11th (Service) Battalion, Suffolk Regiment (Cambridgeshire)

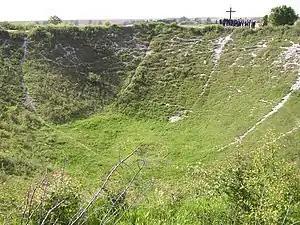
Lochnagar Crater, present day.

On 6 August 1914, less than 48 hours after Britain's declaration of war, Parliament sanctioned an increase of 500,000 men for the Regular British Army. The newly appointed Secretary of State for War, Earl Kitchener of Khartoum, issued his famous call to arms: 'Your King and Country Need You', urging the first 100,000 volunteers to come forward. This group of six divisions with supporting arms became known as Kitchener's First New Army, or 'K1'. The K2, K3 and K4 battalions, brigades and divisions followed soon afterwards. But the flood of volunteers overwhelmed the ability of the Army to absorb them. When the Fifth New Army (K5) was authorised on 10 December 1914 many of its units had already been raised by local initiative rather than at regimental depots, often from men from particular localities or backgrounds who wished to serve together: these were known as 'Pals battalions'. In parallel, the county Territorial Associations, which administered the prewar voluntary Territorial Force (TF), had also been dealing with a surge in recruitment. Unusually, the Cambridgeshire and Isle of Ely TF Association was asked by the War Office (WO) to deal with the excess 'K' recruits from their county, who could not be handled by the nearest Regular regimental deport (the Suffolk Regiment at Bury St Edmunds). This was in addition to recruiting and equipping an extra battalion of the county's TF regiment (the Cambridgeshire Regiment). Under the leadership of Charles Adeane, the TF Association took on the additional burden. From 5 September, 'K' recruits from the county were retained at Cambridge instead of being sent to Bury; they were billeted at the Corn Exchange and fed under local arrangements. Within days the numbers had swelled to over 300 and the men were moved to the boys' county school. They were temporarily commanded by Colonel C.T. Heycock of the Cambridgeshire Regiment, assisted by cadets from the Cambridge University Officers' Training Corps (CUOTC) who were awaiting their officers' commissions. Second Lieutenant Gerald Tuck of the CUOTC acted as adjutant. Training began on Parker's Piece in the town centre. Recruitment continued strongly, encouraged by the Ladies' Recruiting Committee headed by Mrs Adeane. The response was so good that the TF Association proposed forming a complete local battalion, and on 25 September the WO accepted the Cambridgeshire Service Battalion. Until it was assigned to the Suffolks as 11th (Service) Battalion, Suffolk Regiment (Cambridgeshire) three months later, the battalion was often referred to as the 'Cambs Kitcheners'.